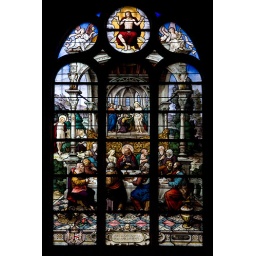
Paris, October 2007. Stained glass window in St Etienne du Mont Church. The last supper presumably